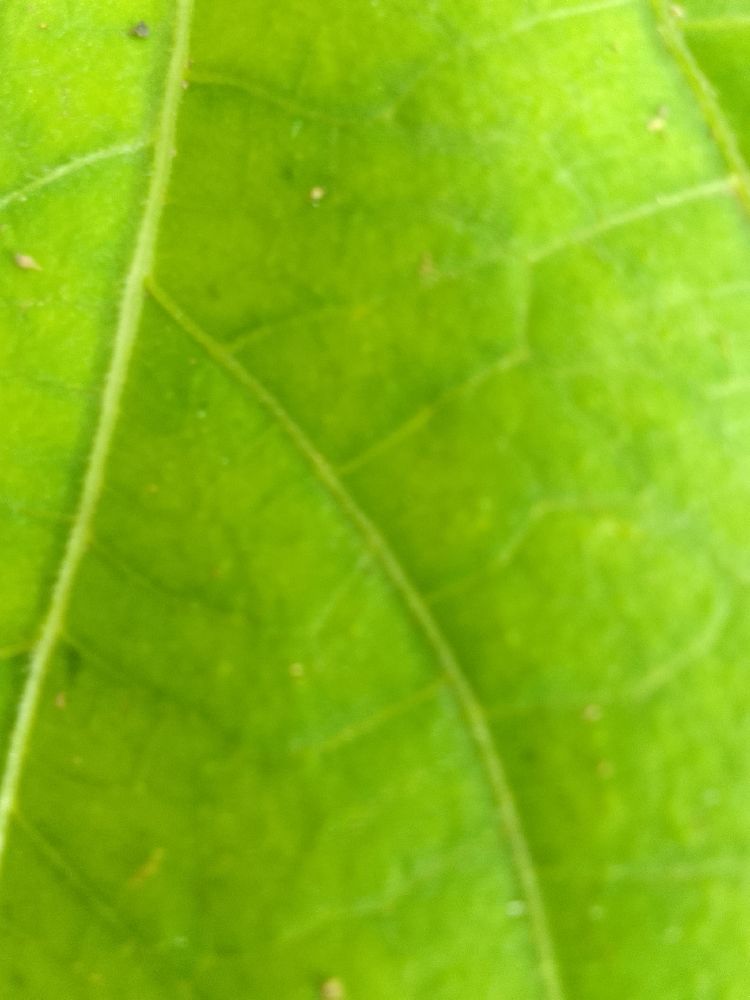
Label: healthy